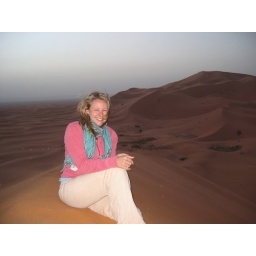
at 5:30 in the morning with sand blowing in your face